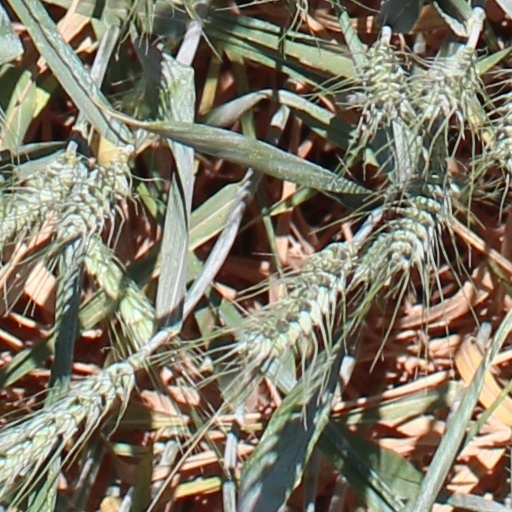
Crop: wheat